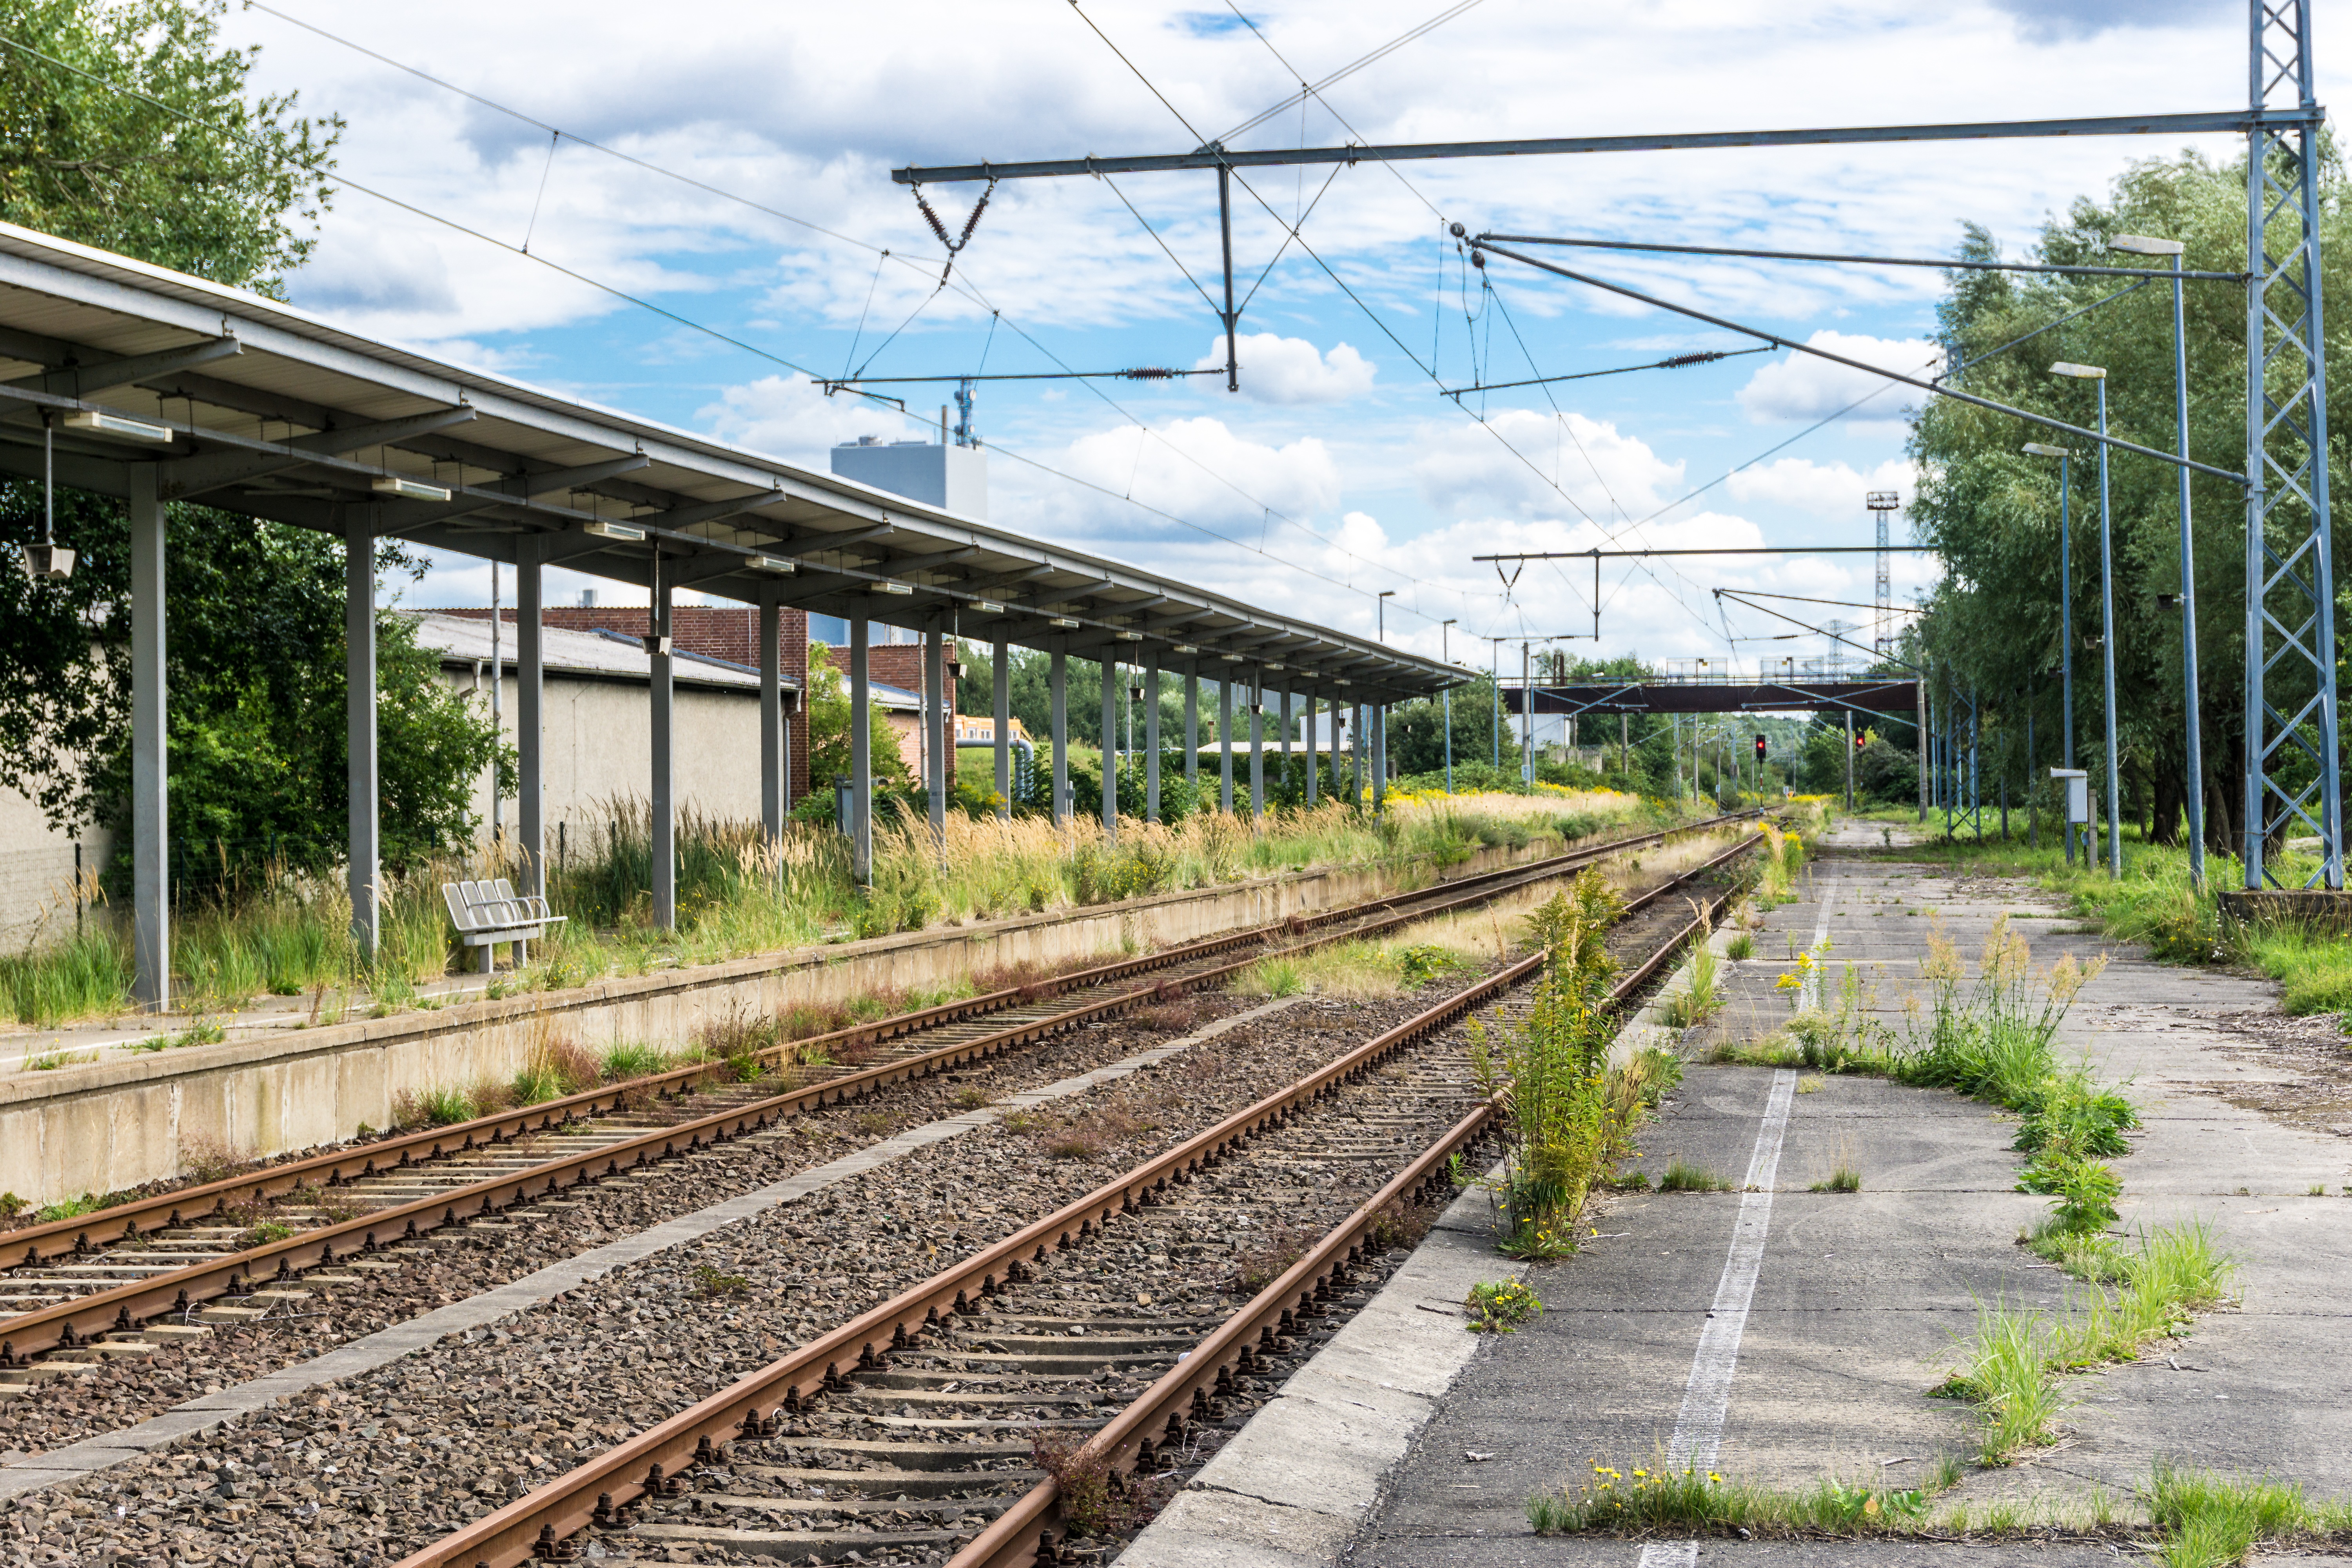
track, railway, old, train, transport, vehicle, train station, platform, public transport, clouds, railroad track, railway station, seemed, siding, rail transport, rail traffic, railway rails, zugfahrt, residential area, rolling stock, railroad car